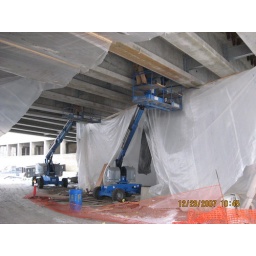
Work on the 5th Street North bridge over the BNSF train tracks (Dec. 28, 2007).